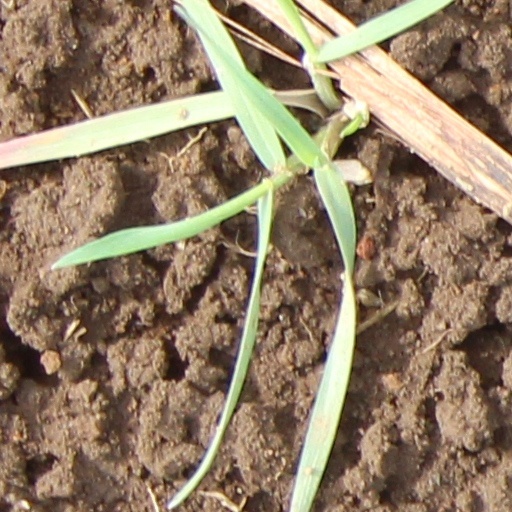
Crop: wheat